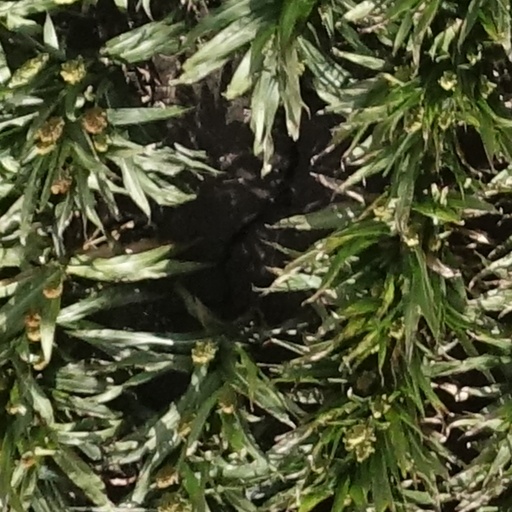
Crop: sorghum